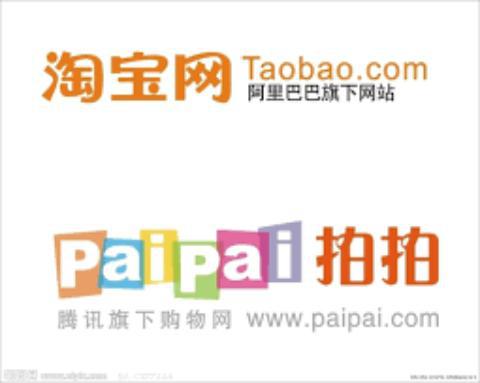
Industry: Others